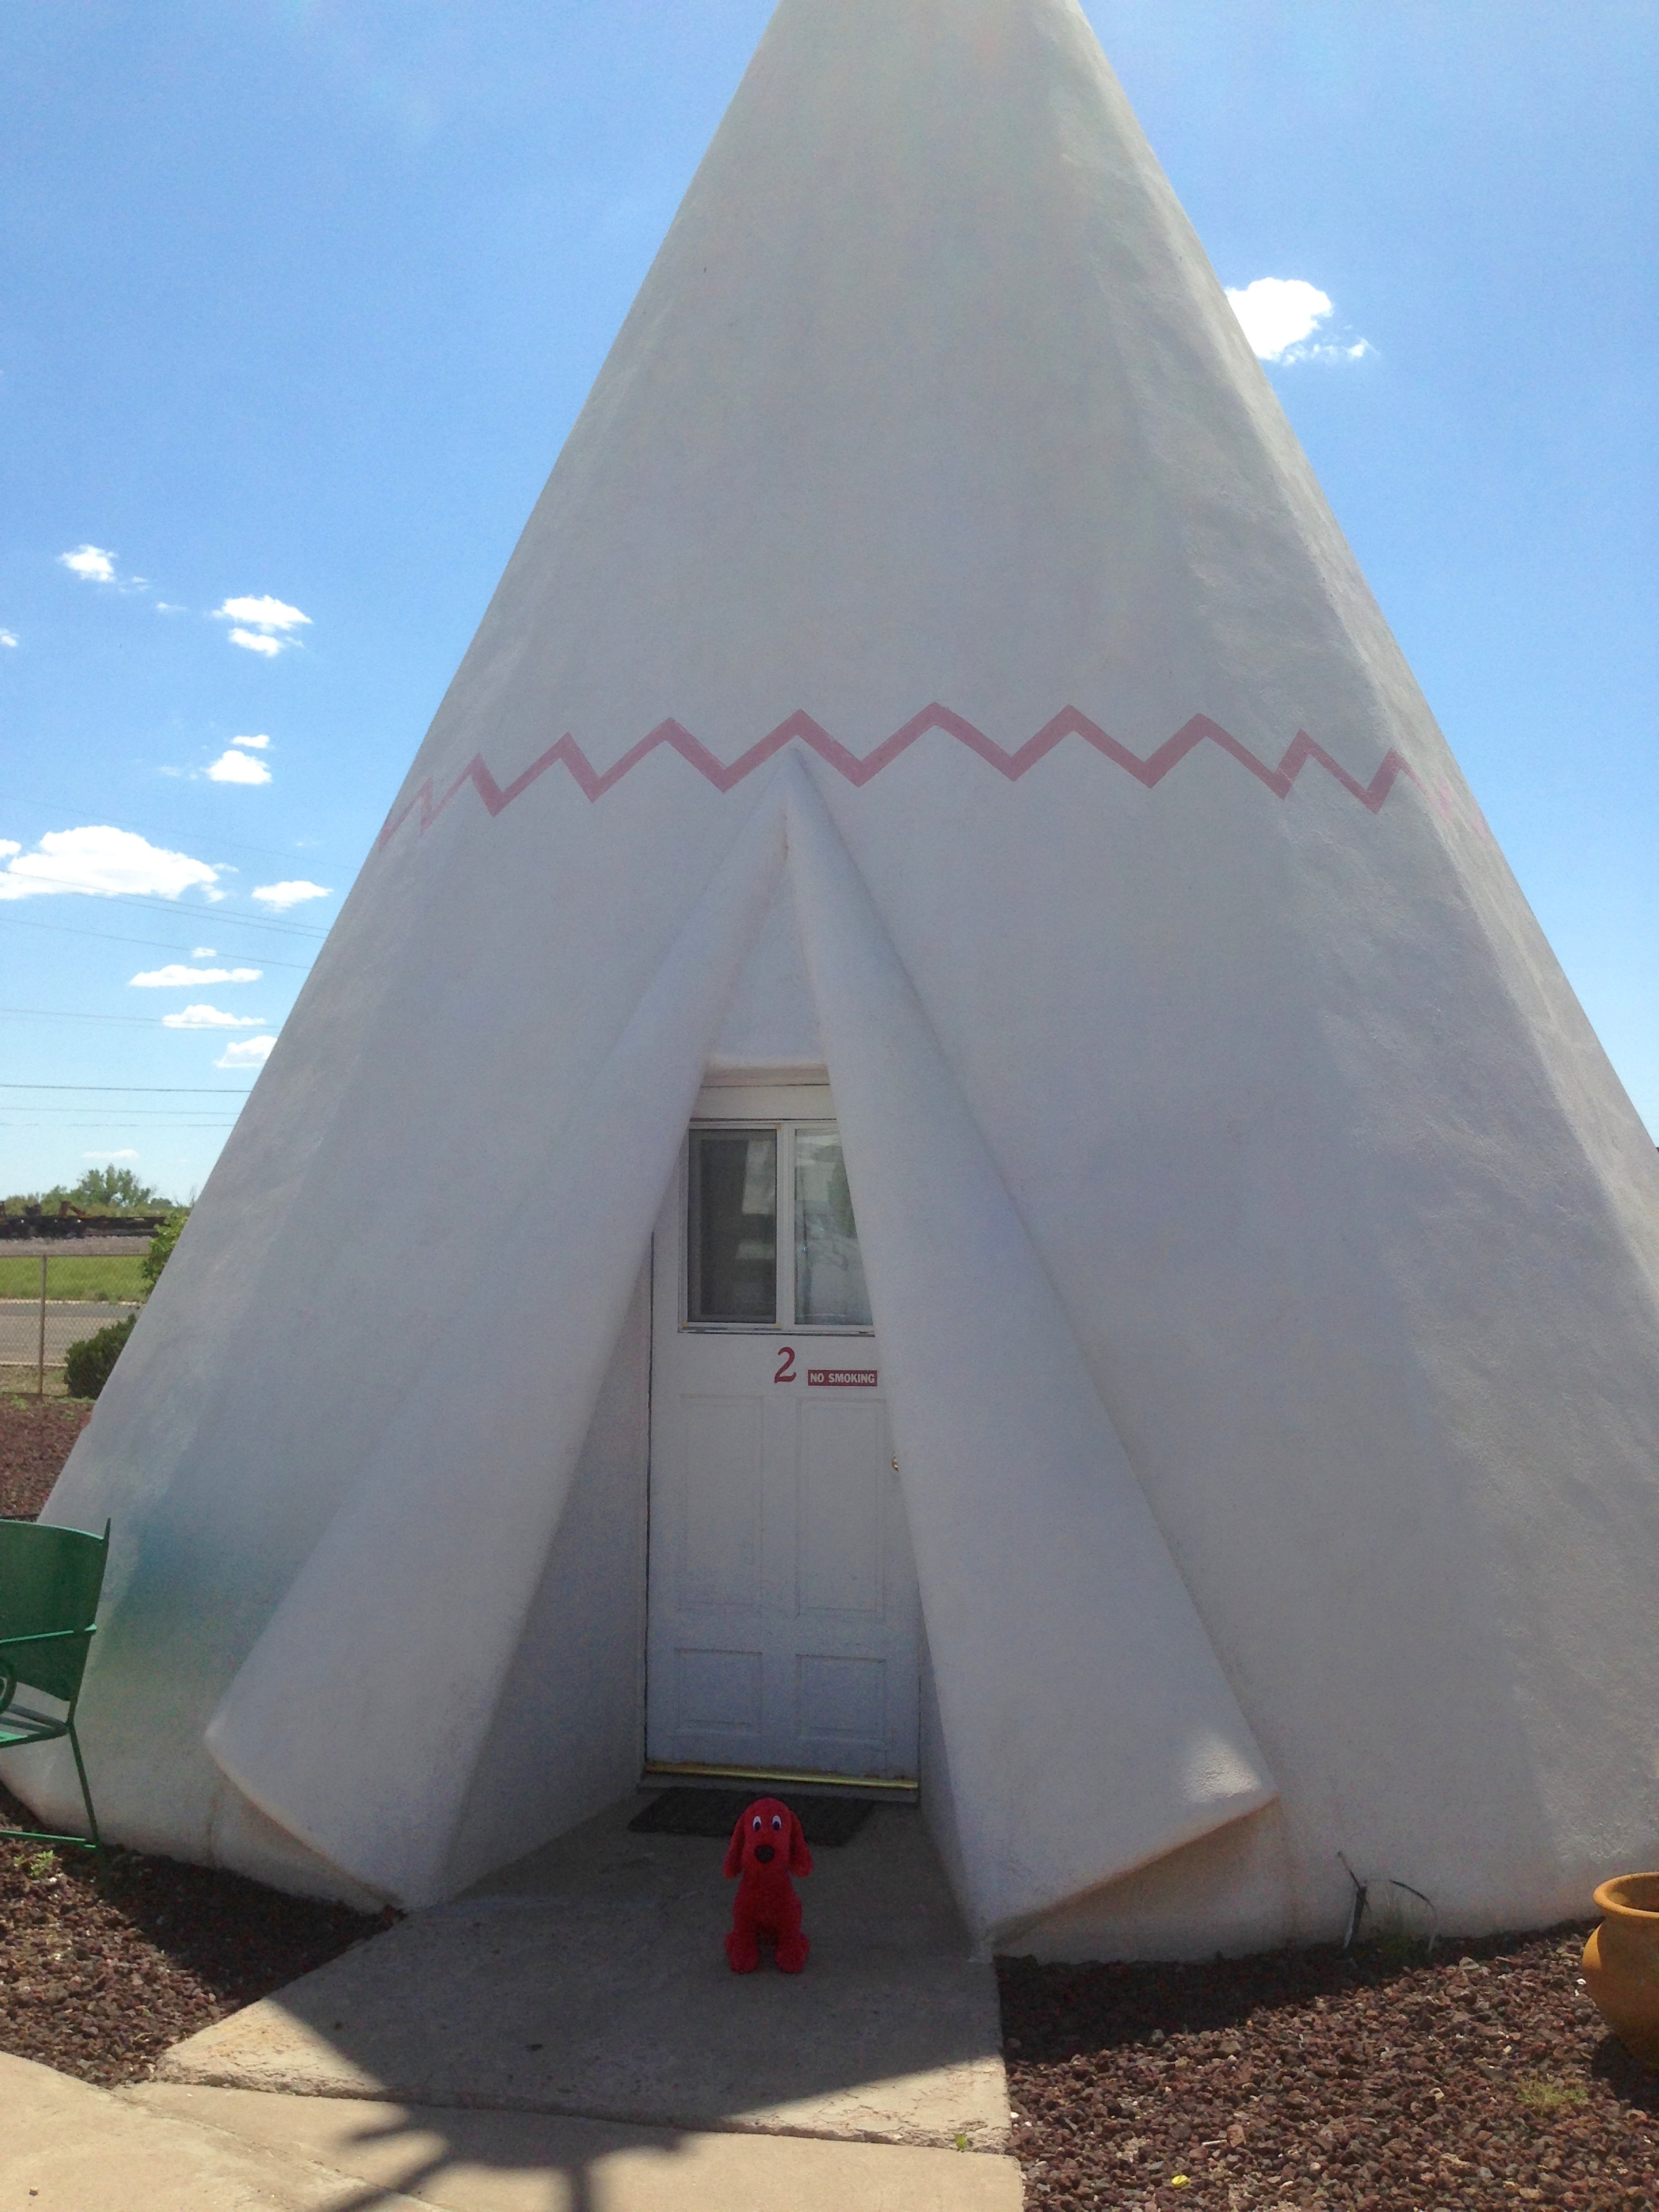
wing, monument, pyramid, tent, dome